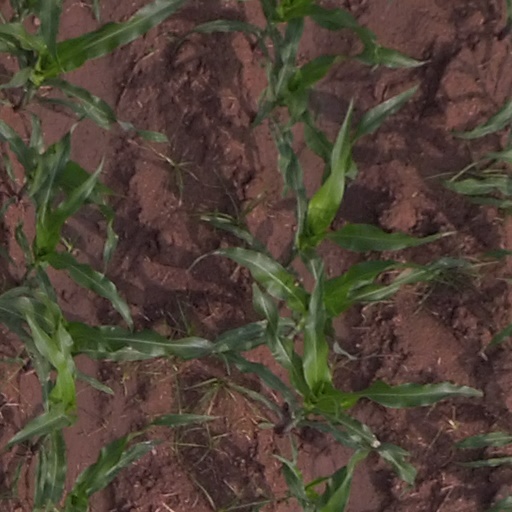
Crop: maize; corn